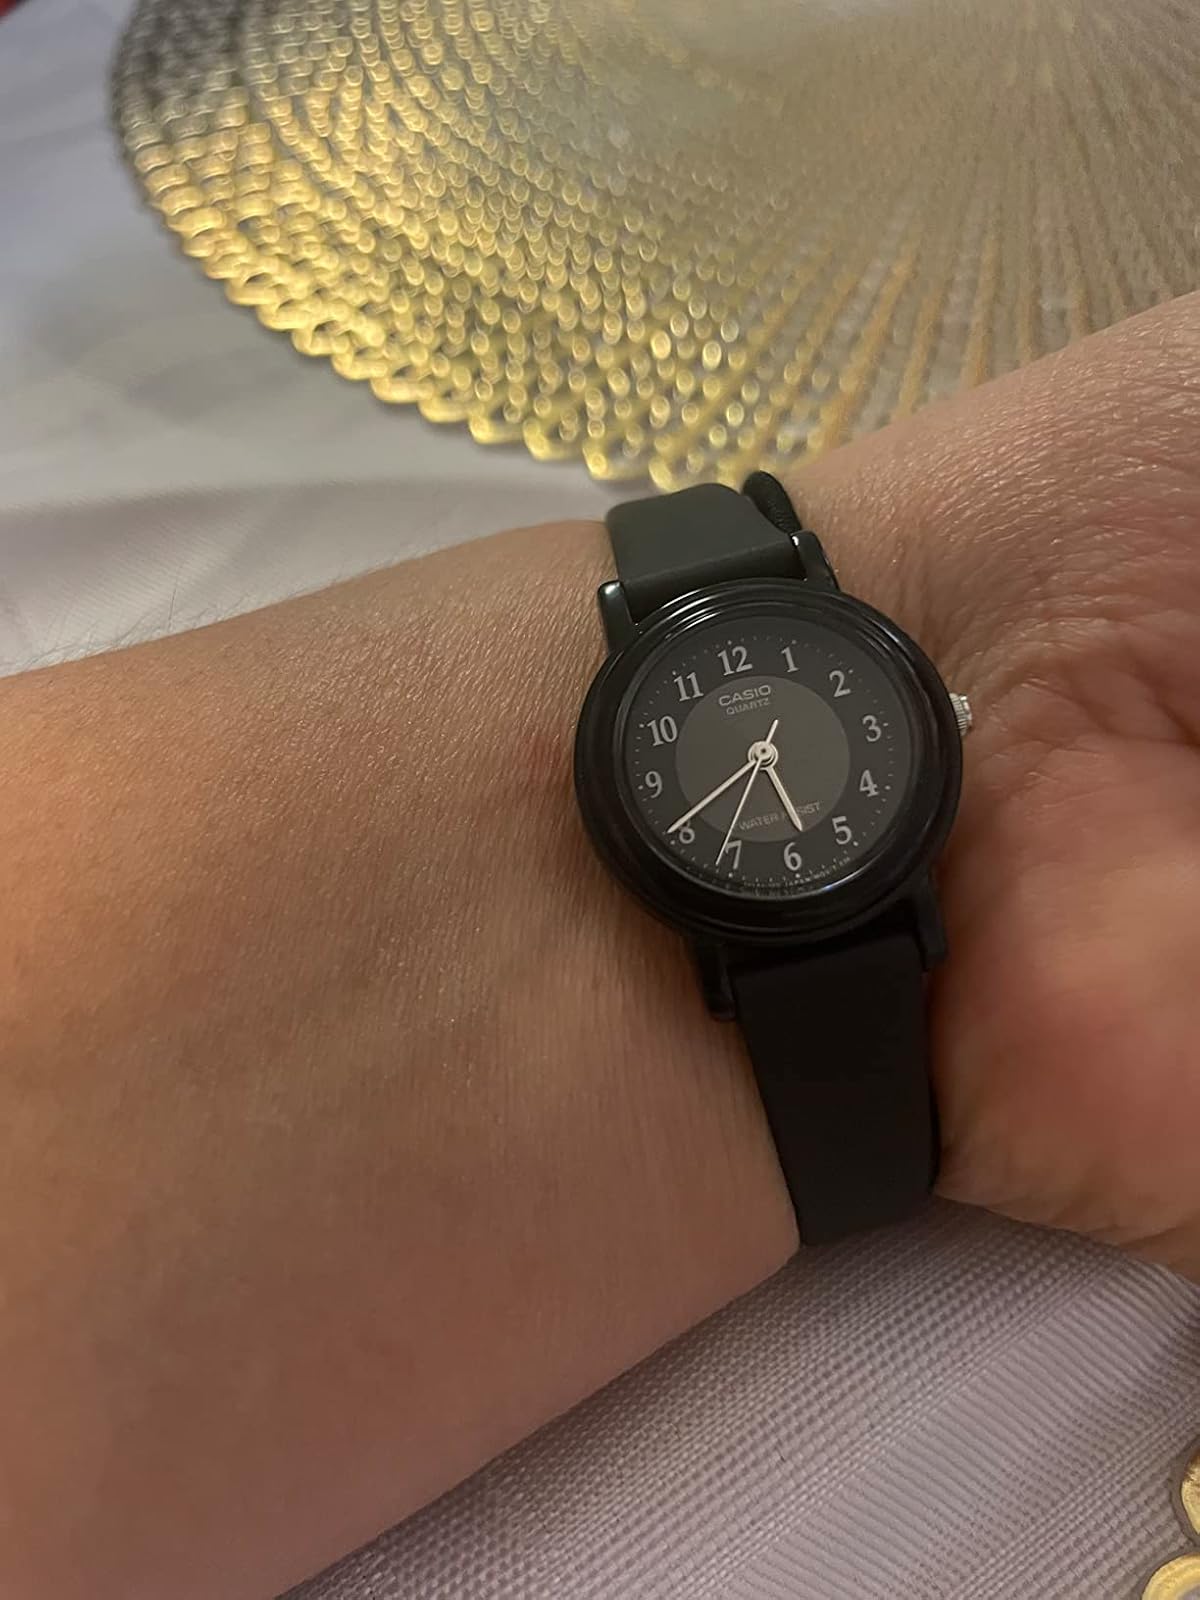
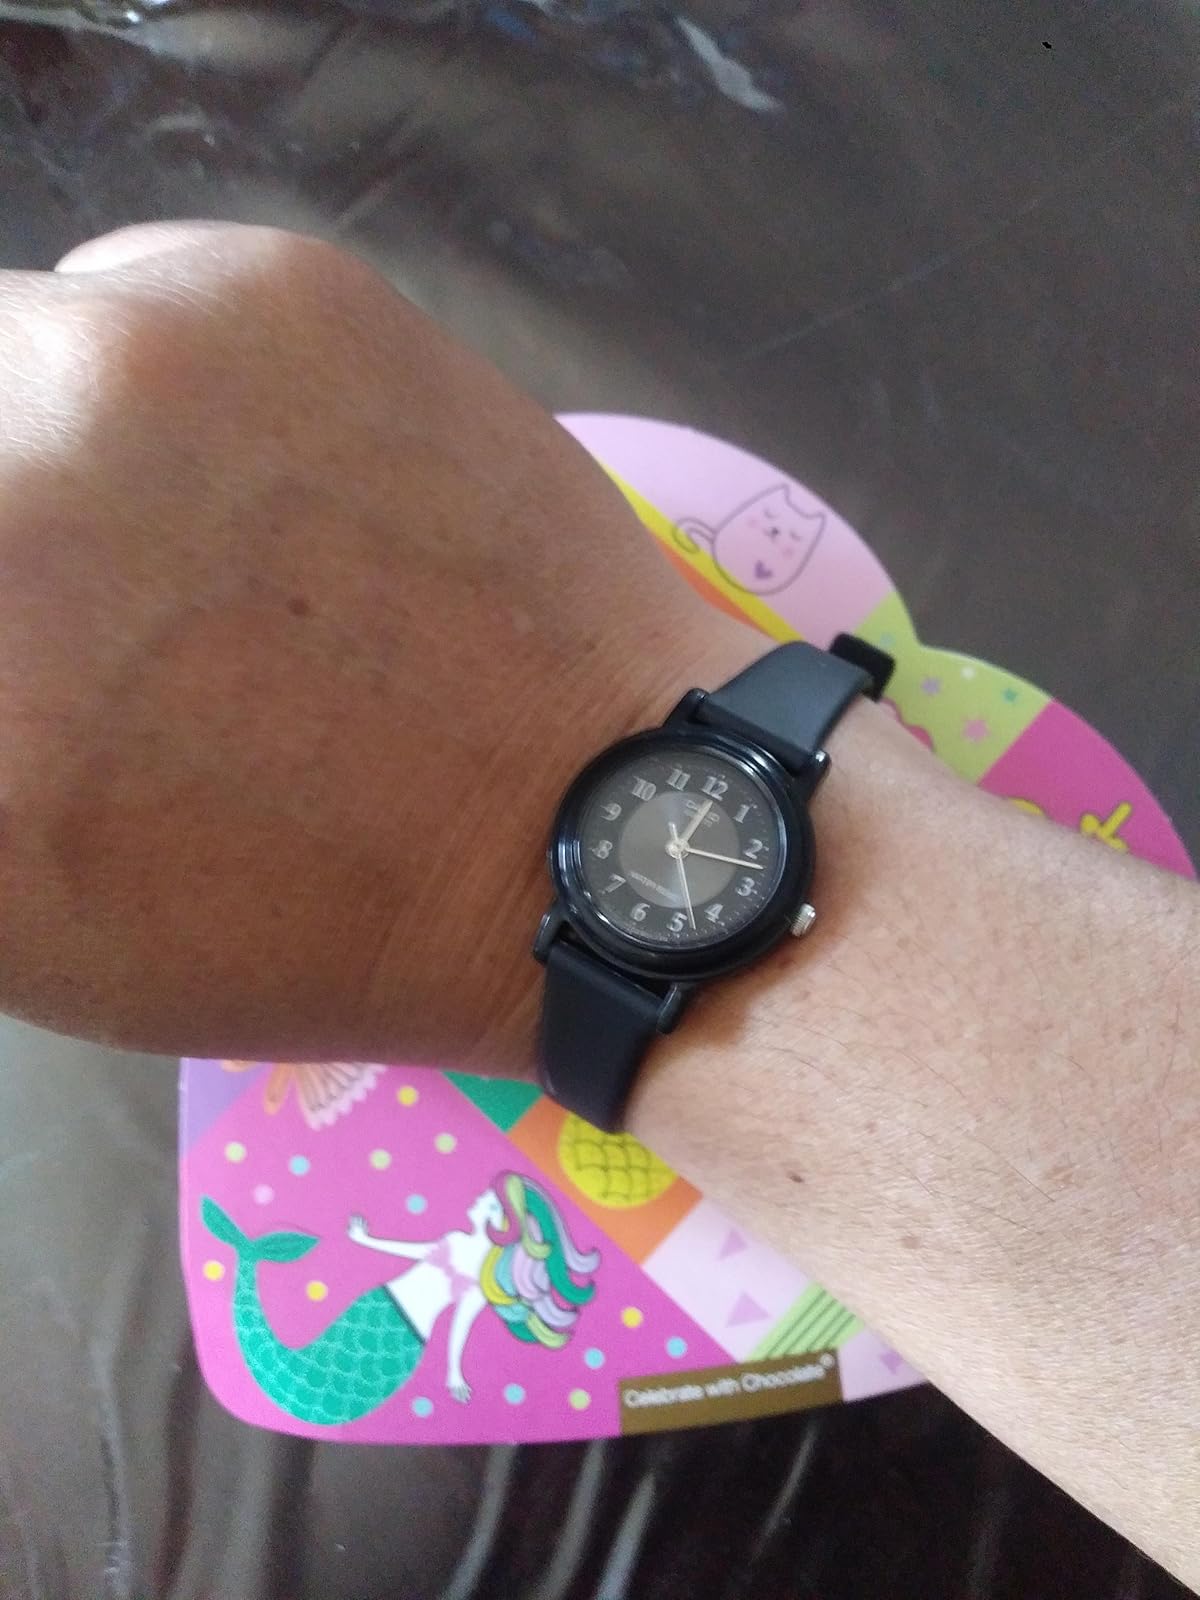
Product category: accessories_watch
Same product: yes